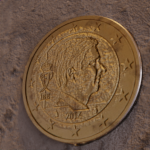
Coin value: 10cents
Country: be
Edition: 10cen